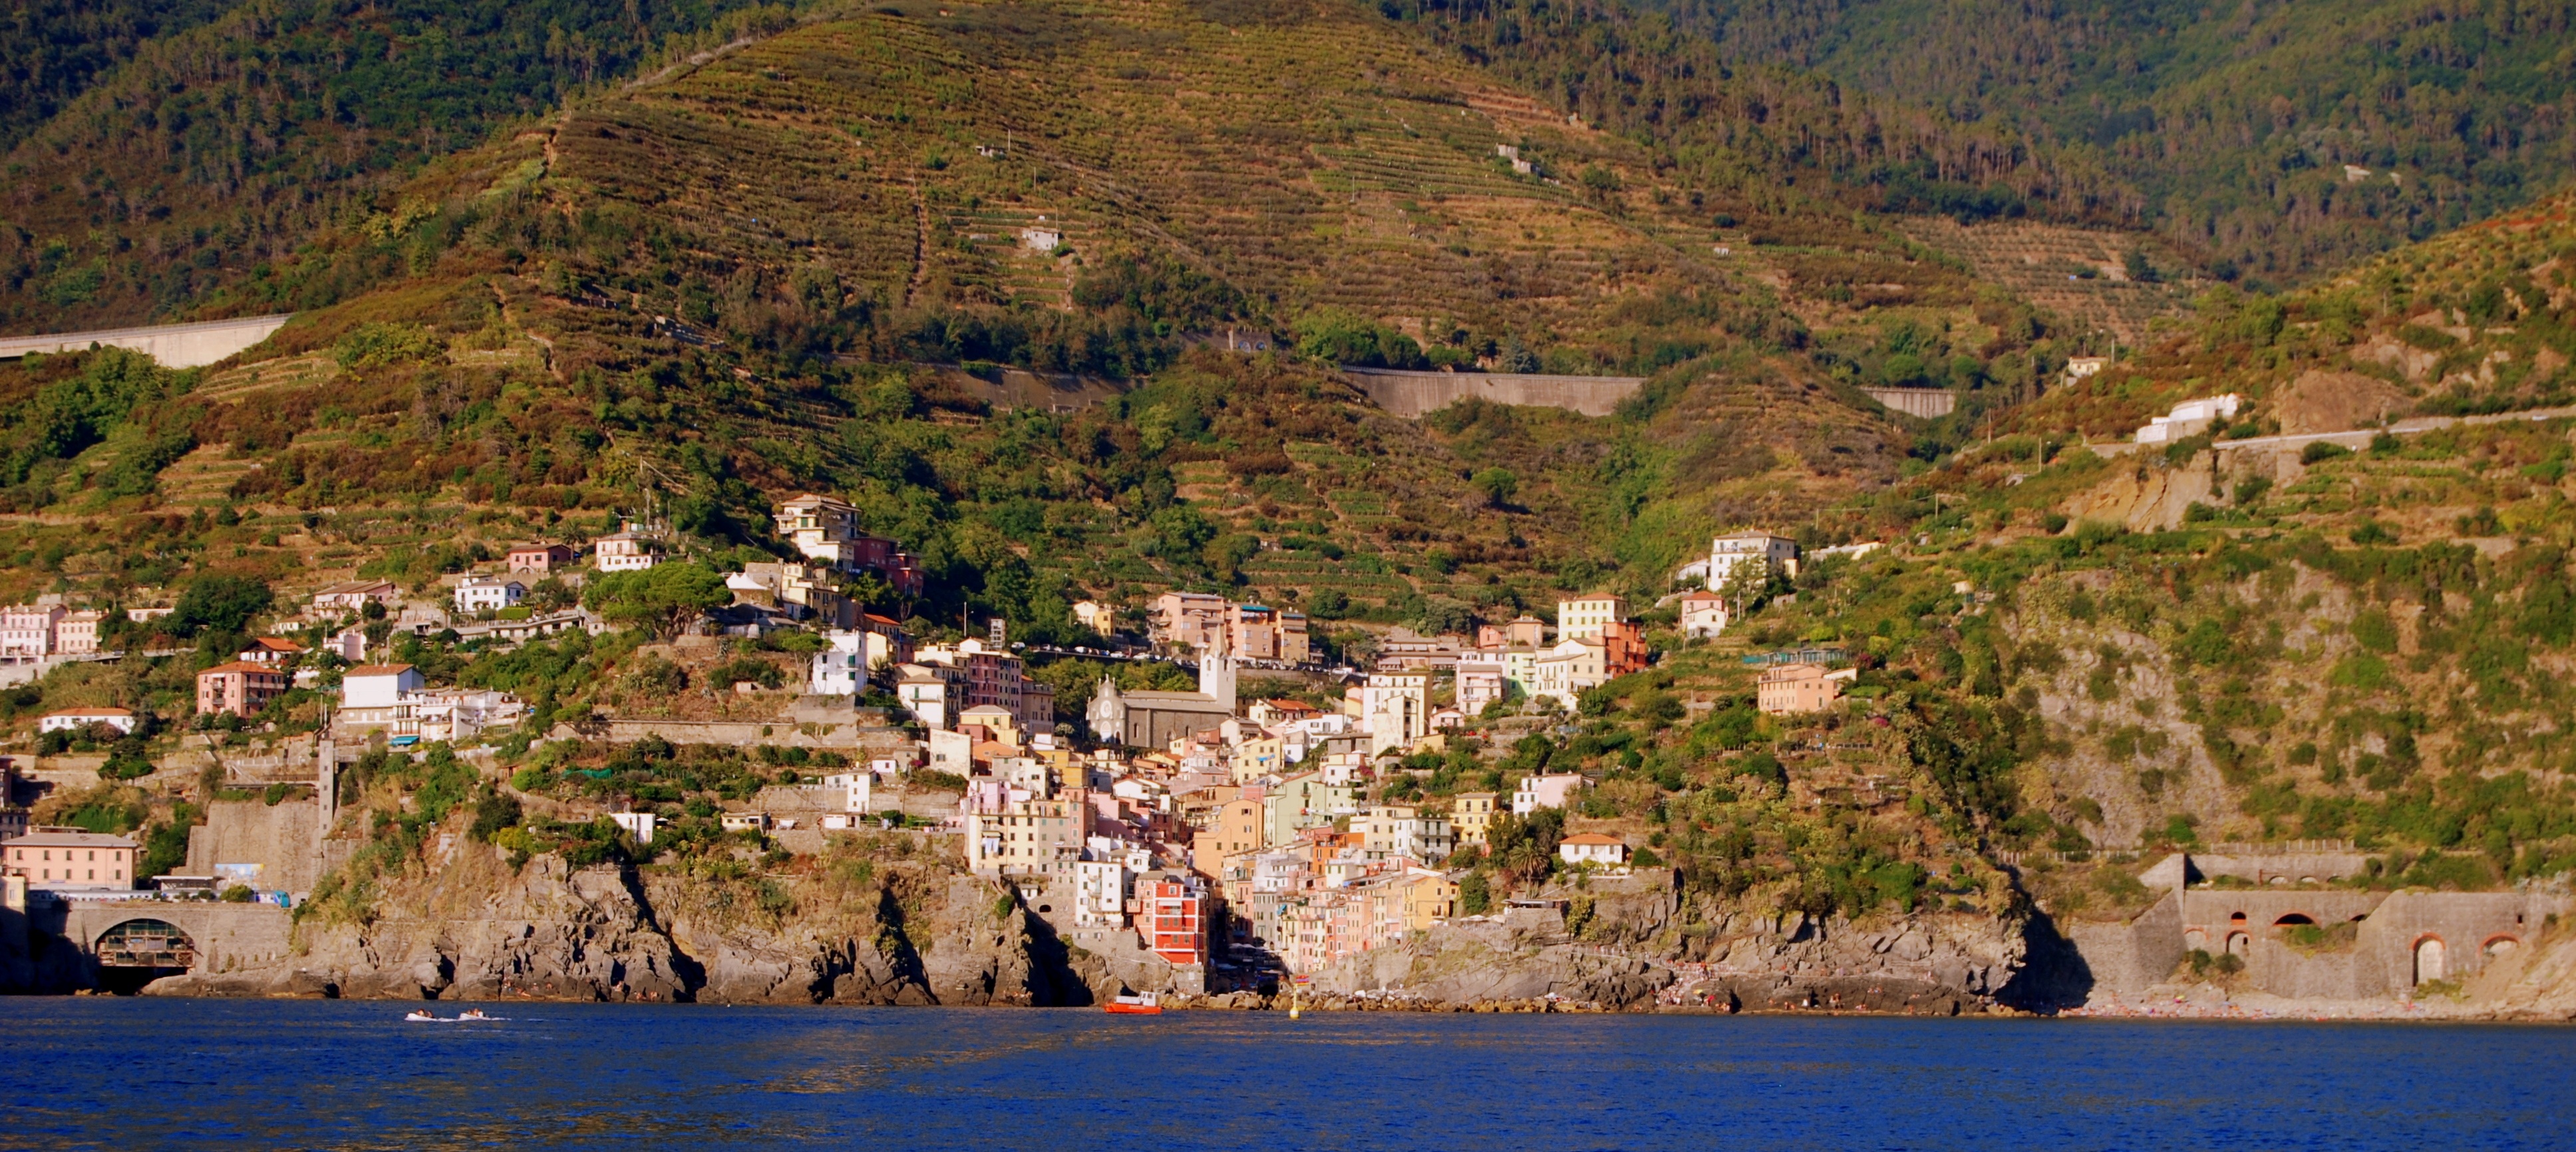
sea, coast, mountain, lake, town, valley, village, cliff, bay, italy, tourism, terrain, liguria, cinque terre, riomaggiore